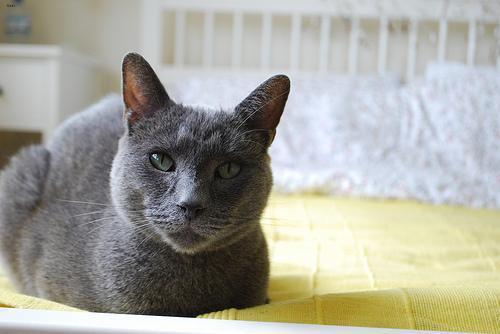
Russian Blue